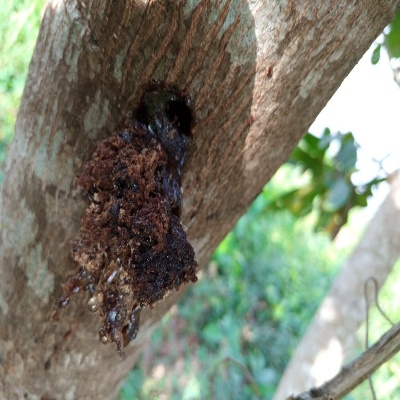
Crop: Cashew
Condition: gumosis